Helliar Holm

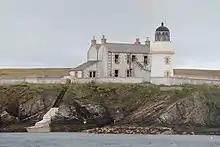
Saeva Ness lighthouse at the southern end of Helliar Holm

Helliar Holm is an uninhabited island off the coast of Shapinsay in the Orkney Islands, Scotland. It is home to a lighthouse, which was built in 1893 and automated in 1967. It is a tidal island that used to be connected to Shapinsay. It is still possible to walk across from the mainland during very low tides.